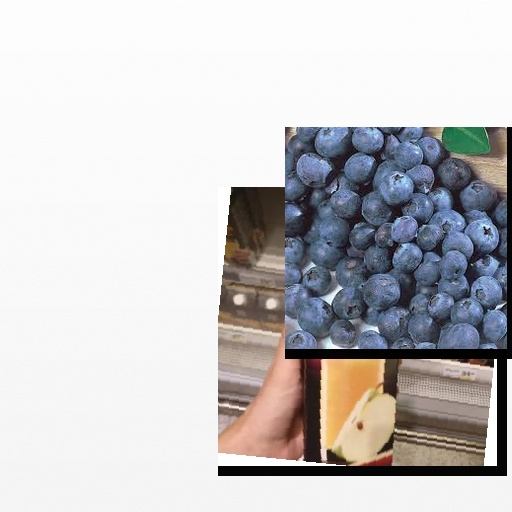
Food items: blueberry, apple_juice